Lisette Tammik

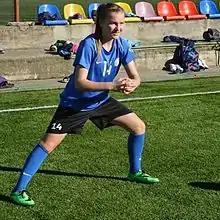
Tammik in 2016

Lisette Tammik (born 14 October 1998) is an Estonian footballer who plays as a forward for Estonian Naiste Meistriliiga club Flora and the Estonia women's national team.